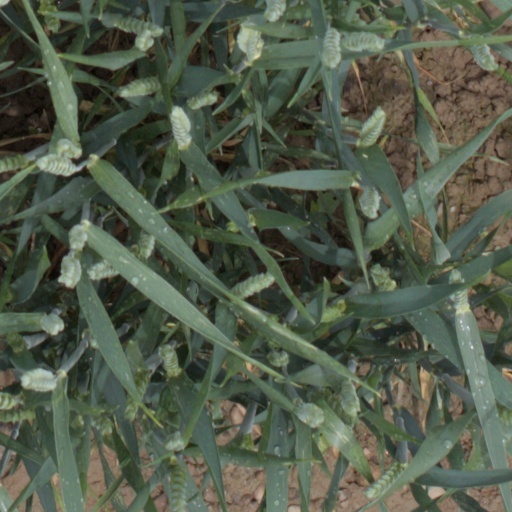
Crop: wheat